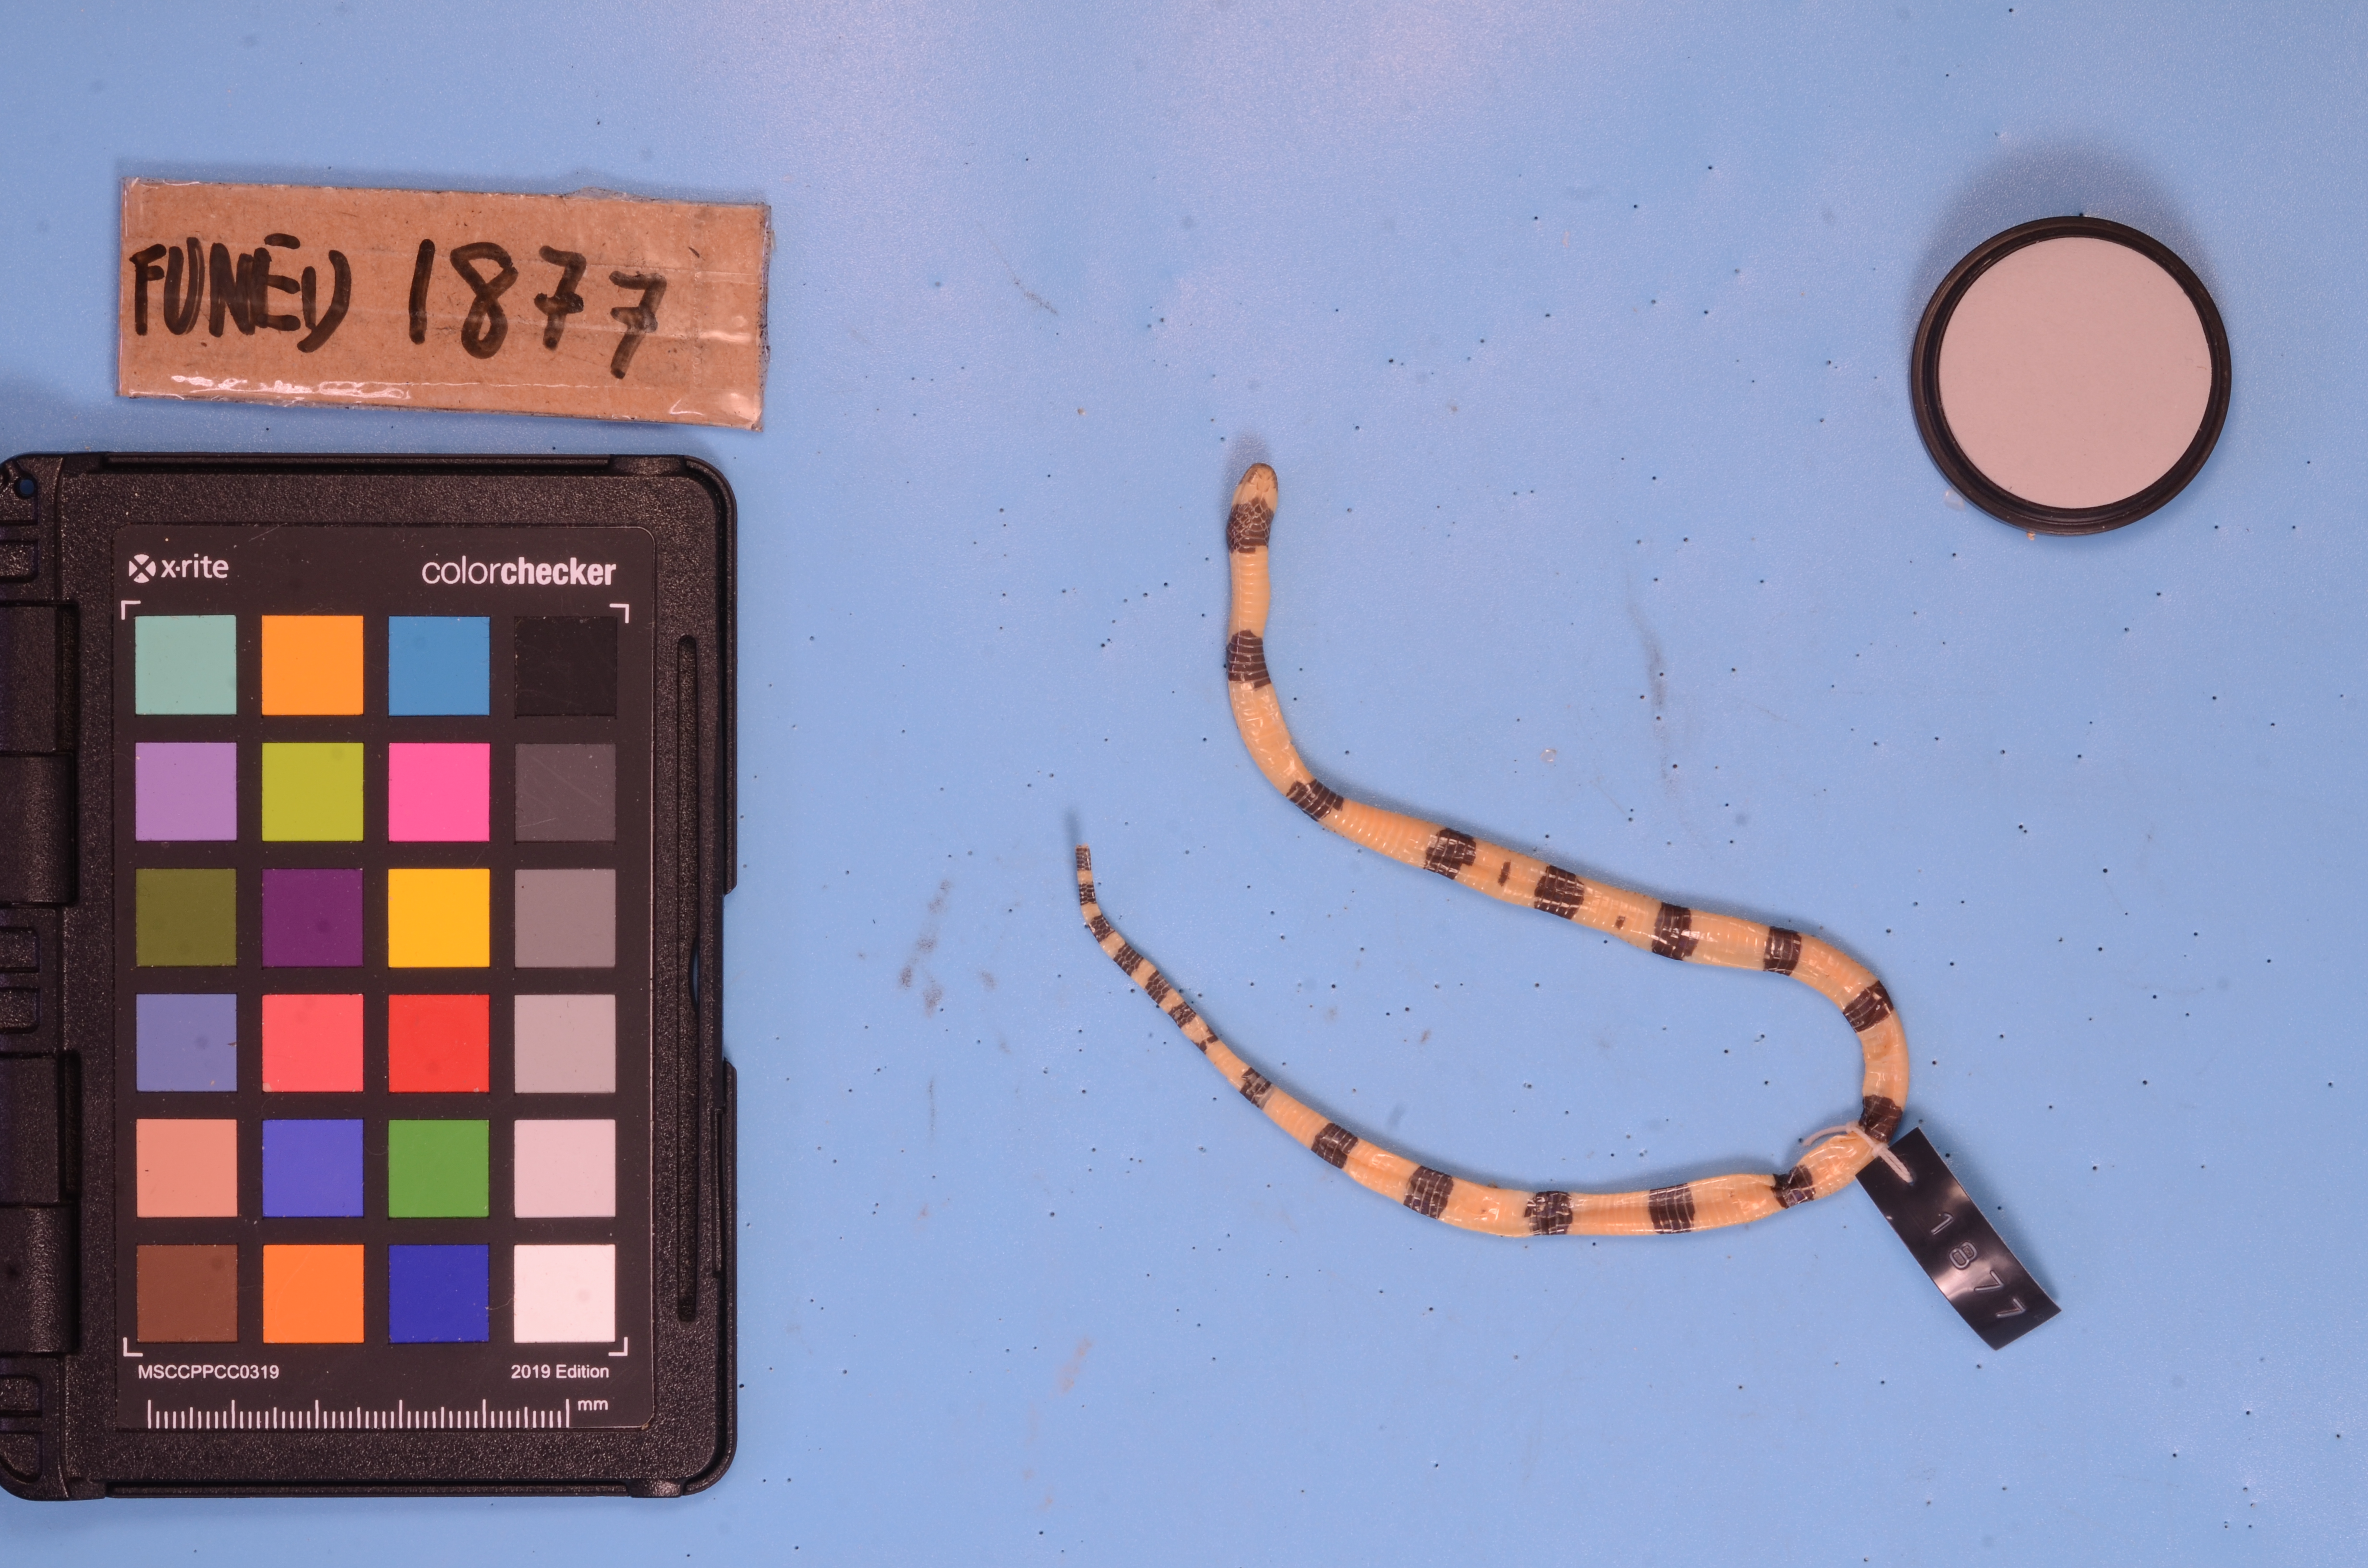
Species: Micrurus corallinus
View: ventral
Mimicry status: model